Paravaigal Palavitham

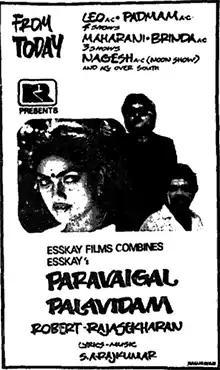
Theatrical release poster

Paravaigal Palavitham is a 1988 Indian Tamil-language masala film directed by Robert–Rajasekar. The film stars Ramki and Nirosha. It was released on 2 December 1988. The film was remade in Telugu as "Chinnari Sneham".